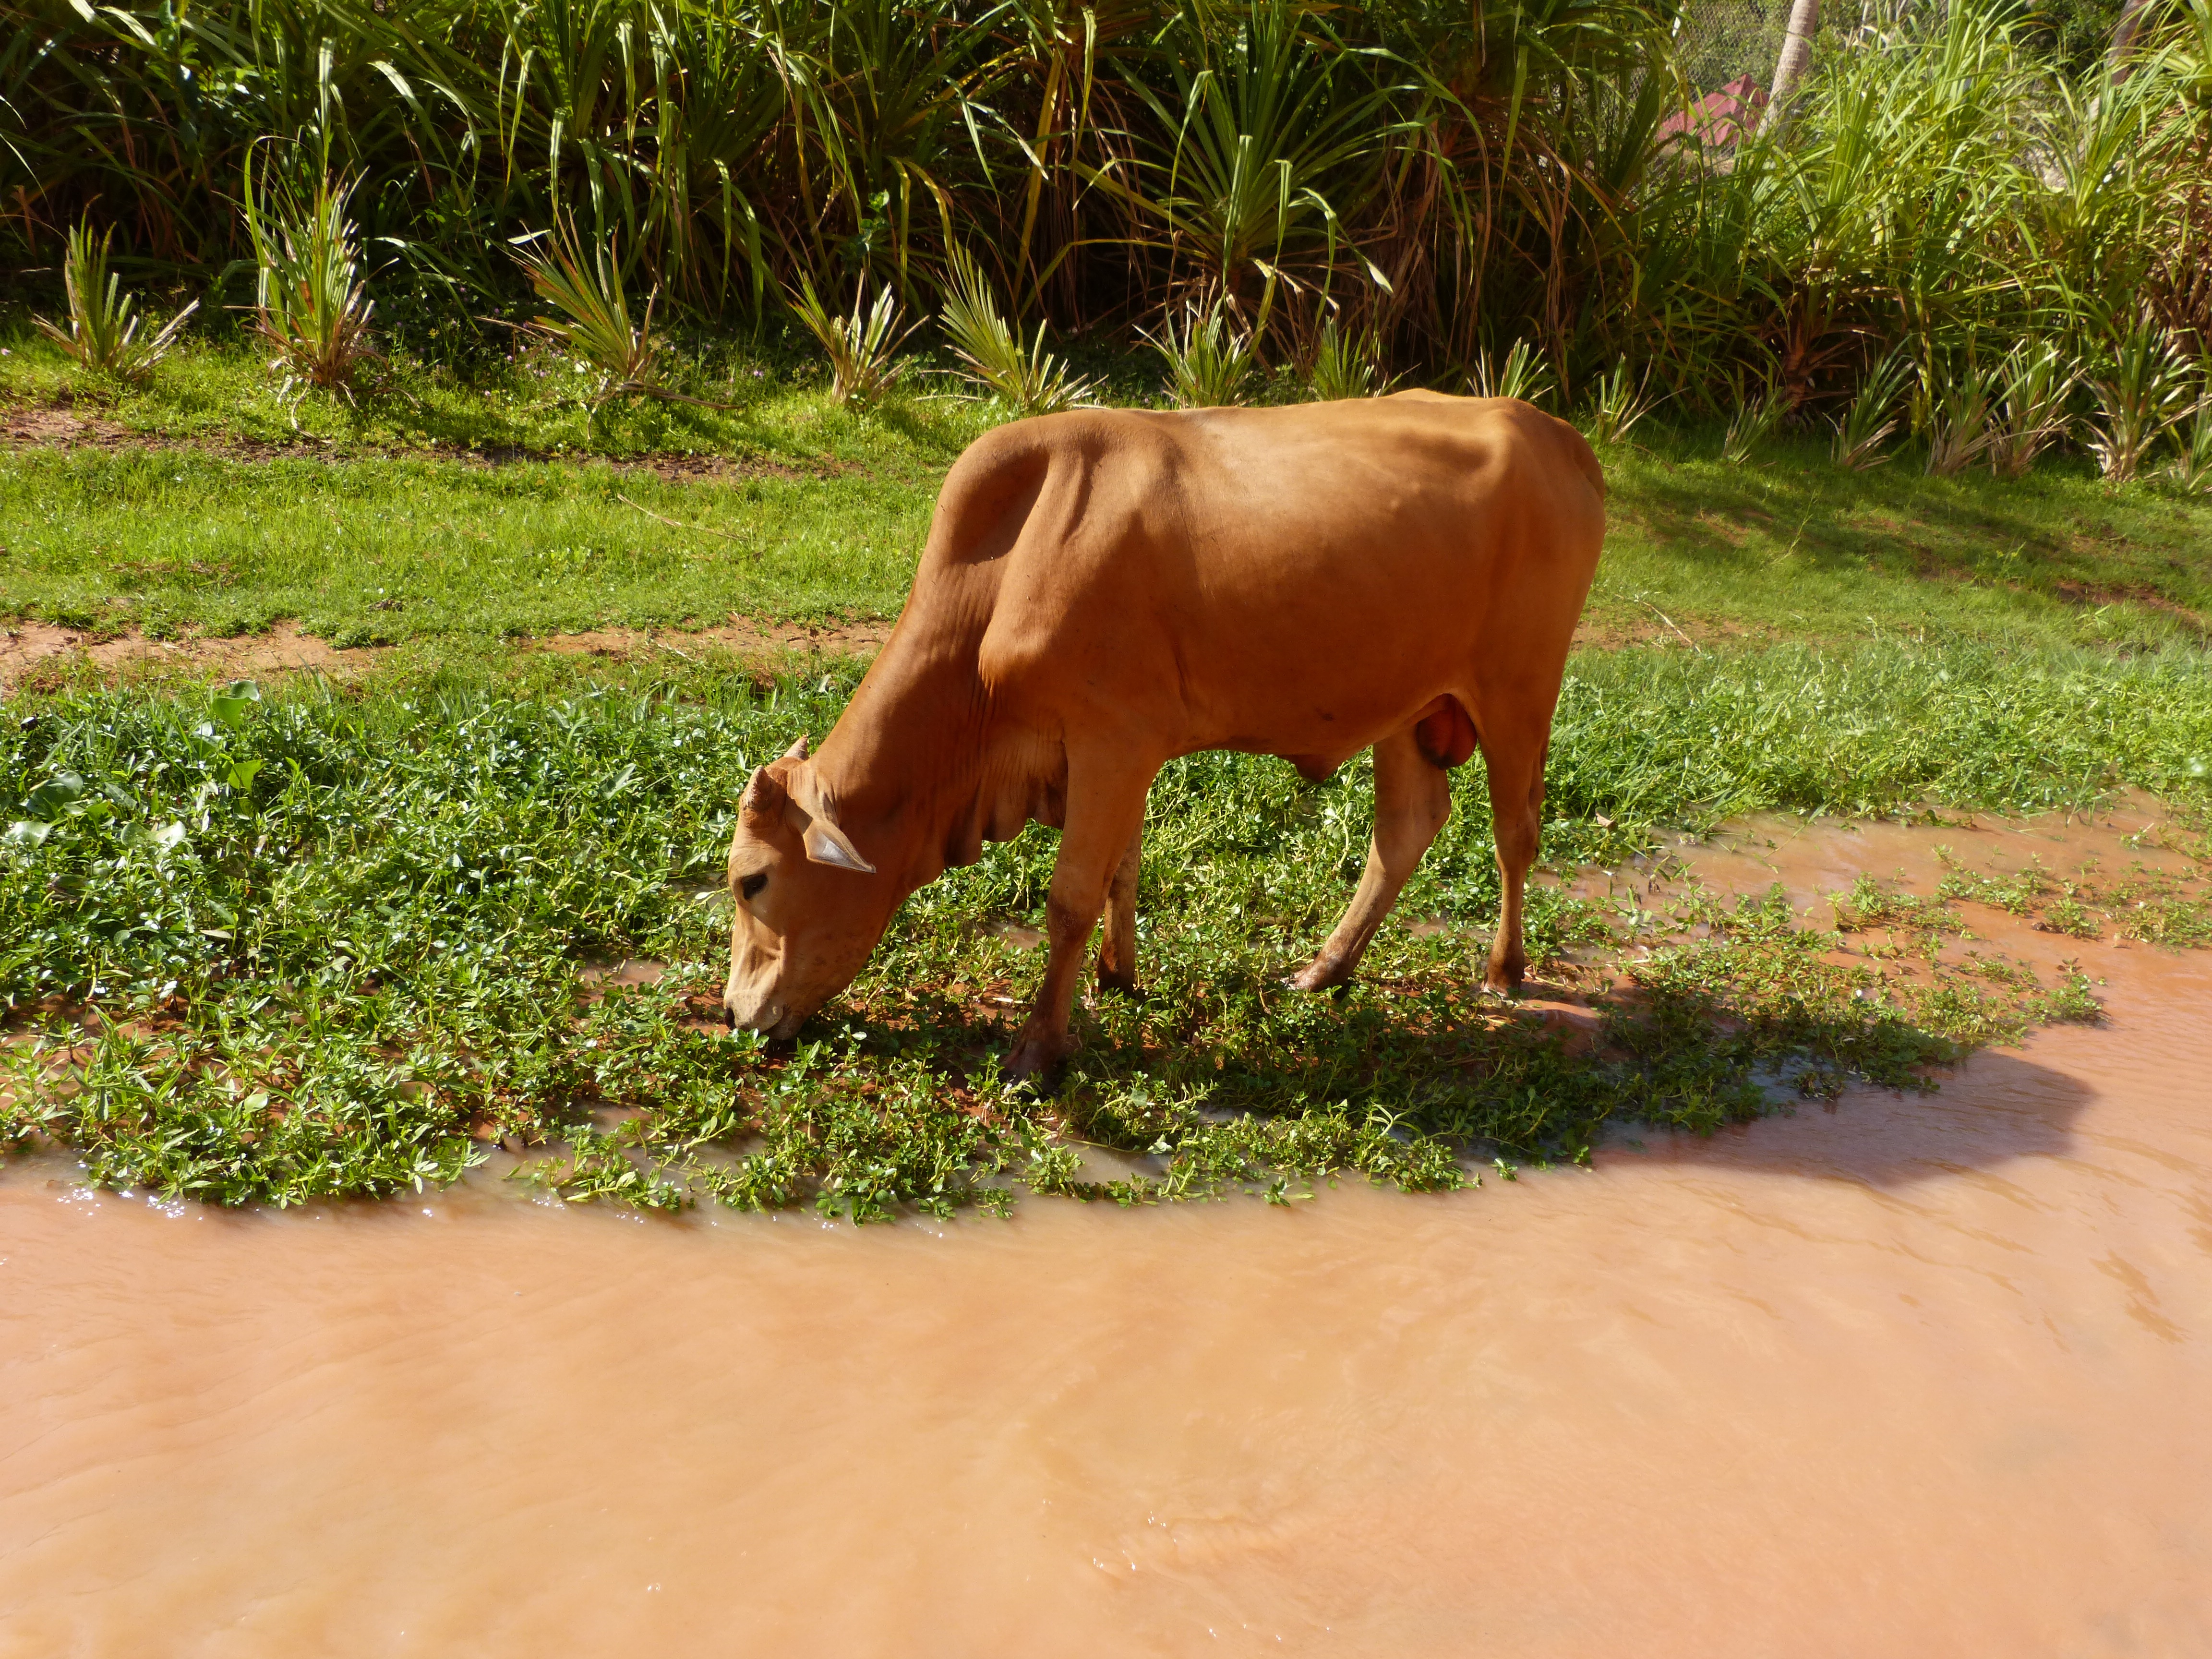
water, grass, field, meadow, river, wildlife, cow, pasture, grazing, brown, mammal, drink, fauna, bull, mare, browse, cattle like mammal